Southern Cross Expedition

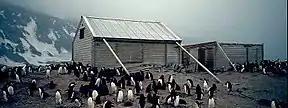
Borchgrevink's hut (HSM 22), still stands today at its original location as the first and oldest known housing on Antarctica, Cape Adare.

On 28 January 1900 "Southern Cross" returned. Borchgrevink and his party quickly vacated the camp, and on 2 February he took the ship south into the Ross Sea. Evidence of a hasty and disorderly departure from Cape Adare was noted two years later by members of the Discovery Expedition, when Edward Wilson wrote; "... heaps of refuse all around, and a mountain of provision boxes, dead birds, seals, dogs, sledging gear ... and heaven knows what else".